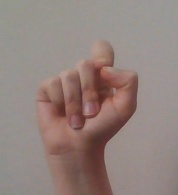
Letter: fa